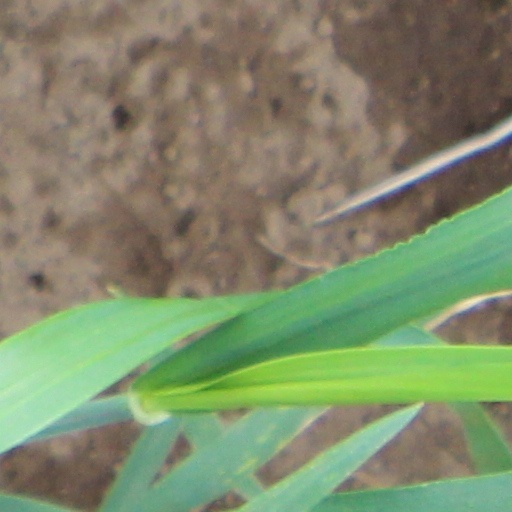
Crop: wheat